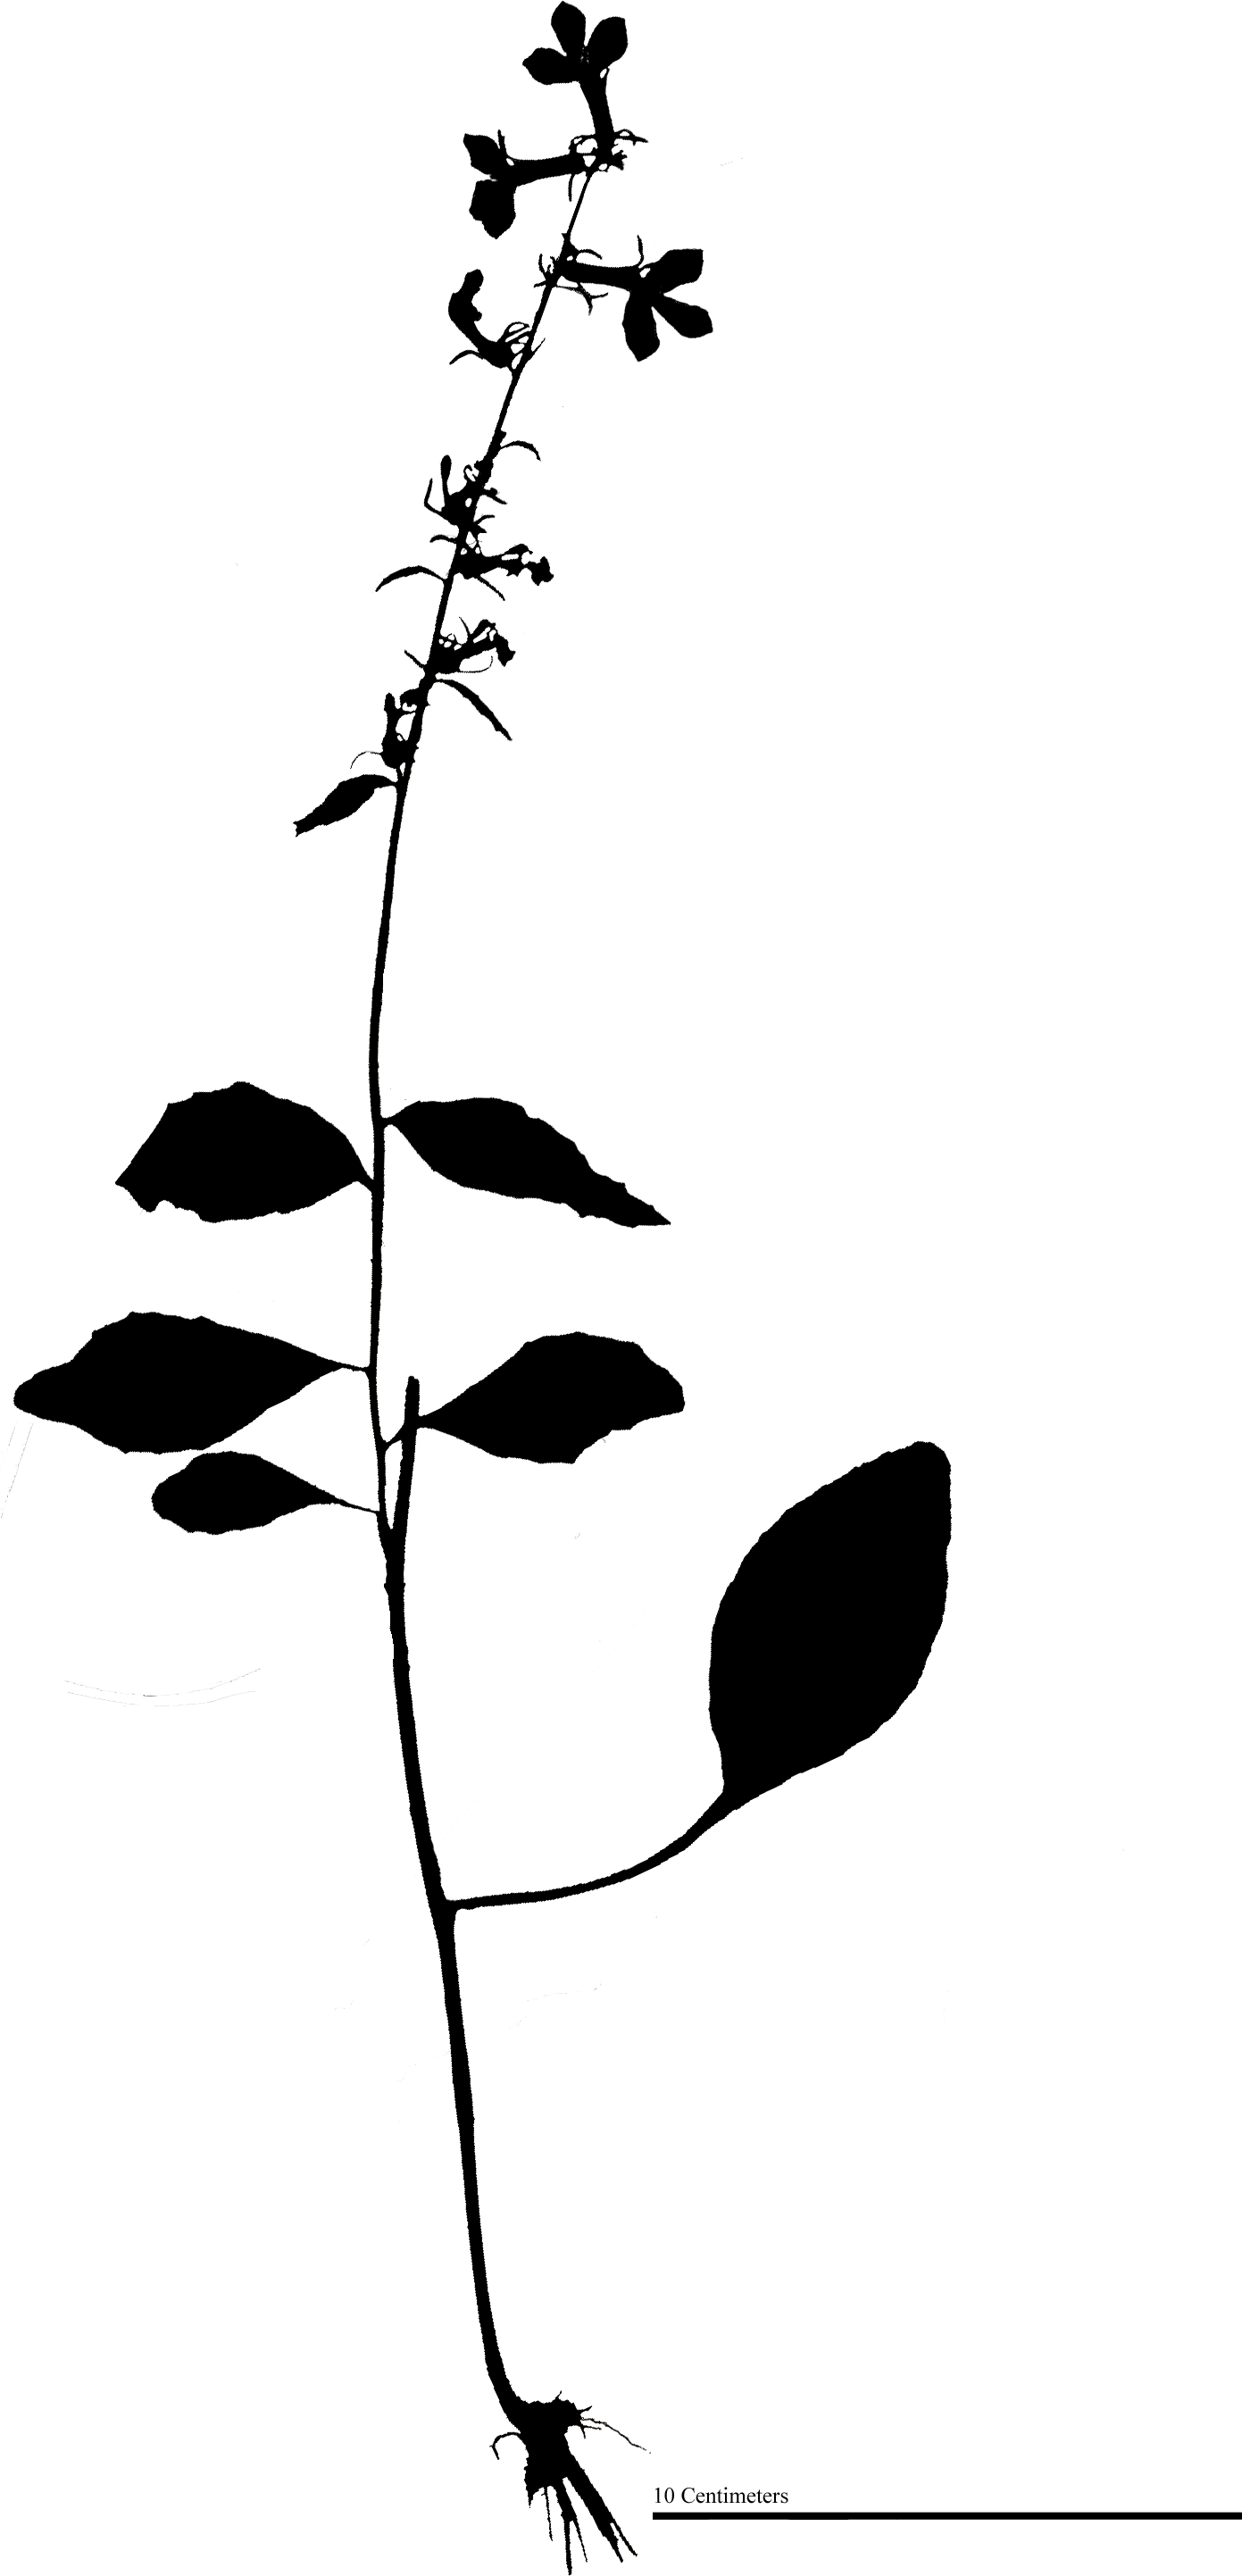
Species: Lobelia amoena
Plant height: 43.7 cm, width: 15.9 cm